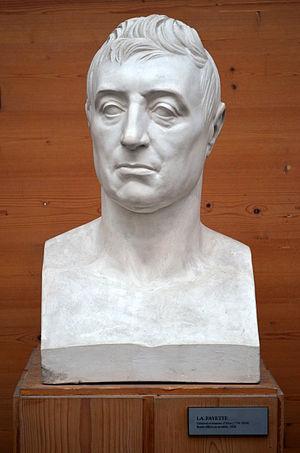
Buste de Gilbert du Motier, marquis de Lafayette par le sculpteur David d'Angers (1828). Exposé dans la Galerie David d'Angers, Angers
Gilbert du Motier, marquis de La Fayette, dit « La Fayette », né le 6 septembre 1757 au château de Chavaniac, paroisse de Saint-Georges-d'Aurac et mort le 20 mai 1834 à Paris, est un noble d'orientation libérale, officier et homme politique français et américain.
Pierre-Jean David, dit David d’Angers, né à Angers le 12 mars 1788 et mort à Paris le 6 janvier 1856, est un sculpteur et médailleur français, représentatif du romantisme dans la sculpture française du XIXᵉ siècle.